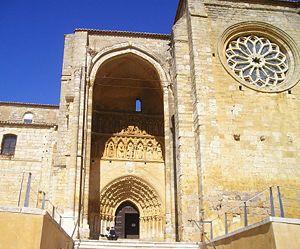
Villalcázar de Sirga est une commune d'Espagne de la province de Palencia dans la communauté autonome de Castille-et-León. Elle fait partie de la comarque naturelle de Tierra de Campos. C'est aussi le chef-lieu de la commune.